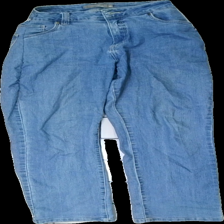
View: front
Type: Jeans
Category: Ladies
Brand: Not in the list
Brand text on label: Mingel
Colors: Blue
Material: 100% cotton
Cut: Regular
Season: All
Trend: Denim
Stains: Minor
Price range: <50
Recommended usage: Remake